Dirar ibn al-Azwar

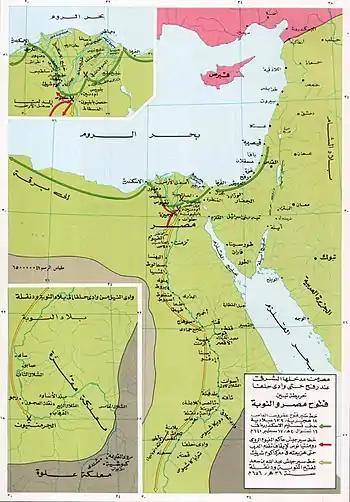
Path of the Islamic armies in Egypt and Nubia during the reign of the second Caliph Omar Ibn Al-Khattab.

Later, According to Waqidi, during the Muslim conquest of Egypt, Dhiraar participated the campaign under Miqdad ibn Aswad and pacified several areas in al-Gharbia region, started from Kafr Tanah (area in modern day Dakahlia Governorate), and Tennis. Then Miqdad continued his march leading forty horsemen which included Dhiraar. Then as they reached Damietta, Miqdad found the city was fortified by a man named al-Hammuk, an uncle of Al-Muqawqis. Al-Hammuk fortified the city and closed the gates, as Miqdad besieged the city. As Damietta subdued, Miqdad were appointed to govern the city.